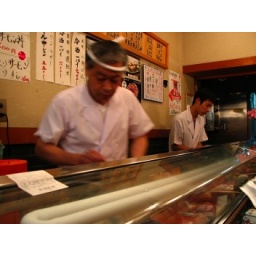
This is where we had breakfast, at a little sushi bar in the Tsukiji fish market.